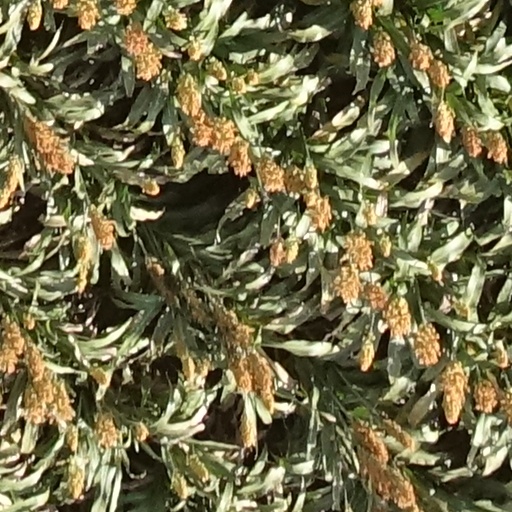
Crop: sorghum